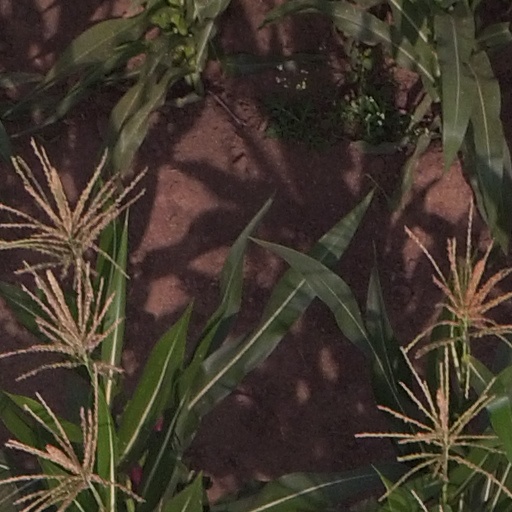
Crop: maize; corn